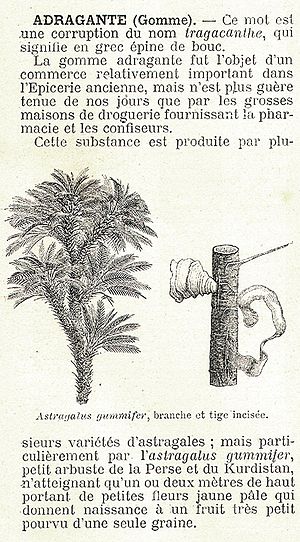
Tragant
Astragalus gummifera (Tragant-Astragel)
Tragant